K. Appavu Pillai Memorial Bus Terminus

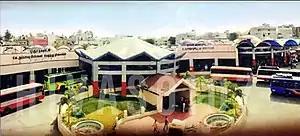
Front of K Appavupillai Bus Stand

K. Appavu Pillai Memorial Bus Terminus is located on National Highway 44, Hosur, India. The integrated bus terminus which operates both City and Moffusil Bus Terminus.